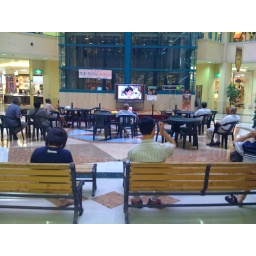
Watching TV at home is lonely so in Japan people gather in shopping malls to watch with total strangers. Fact.